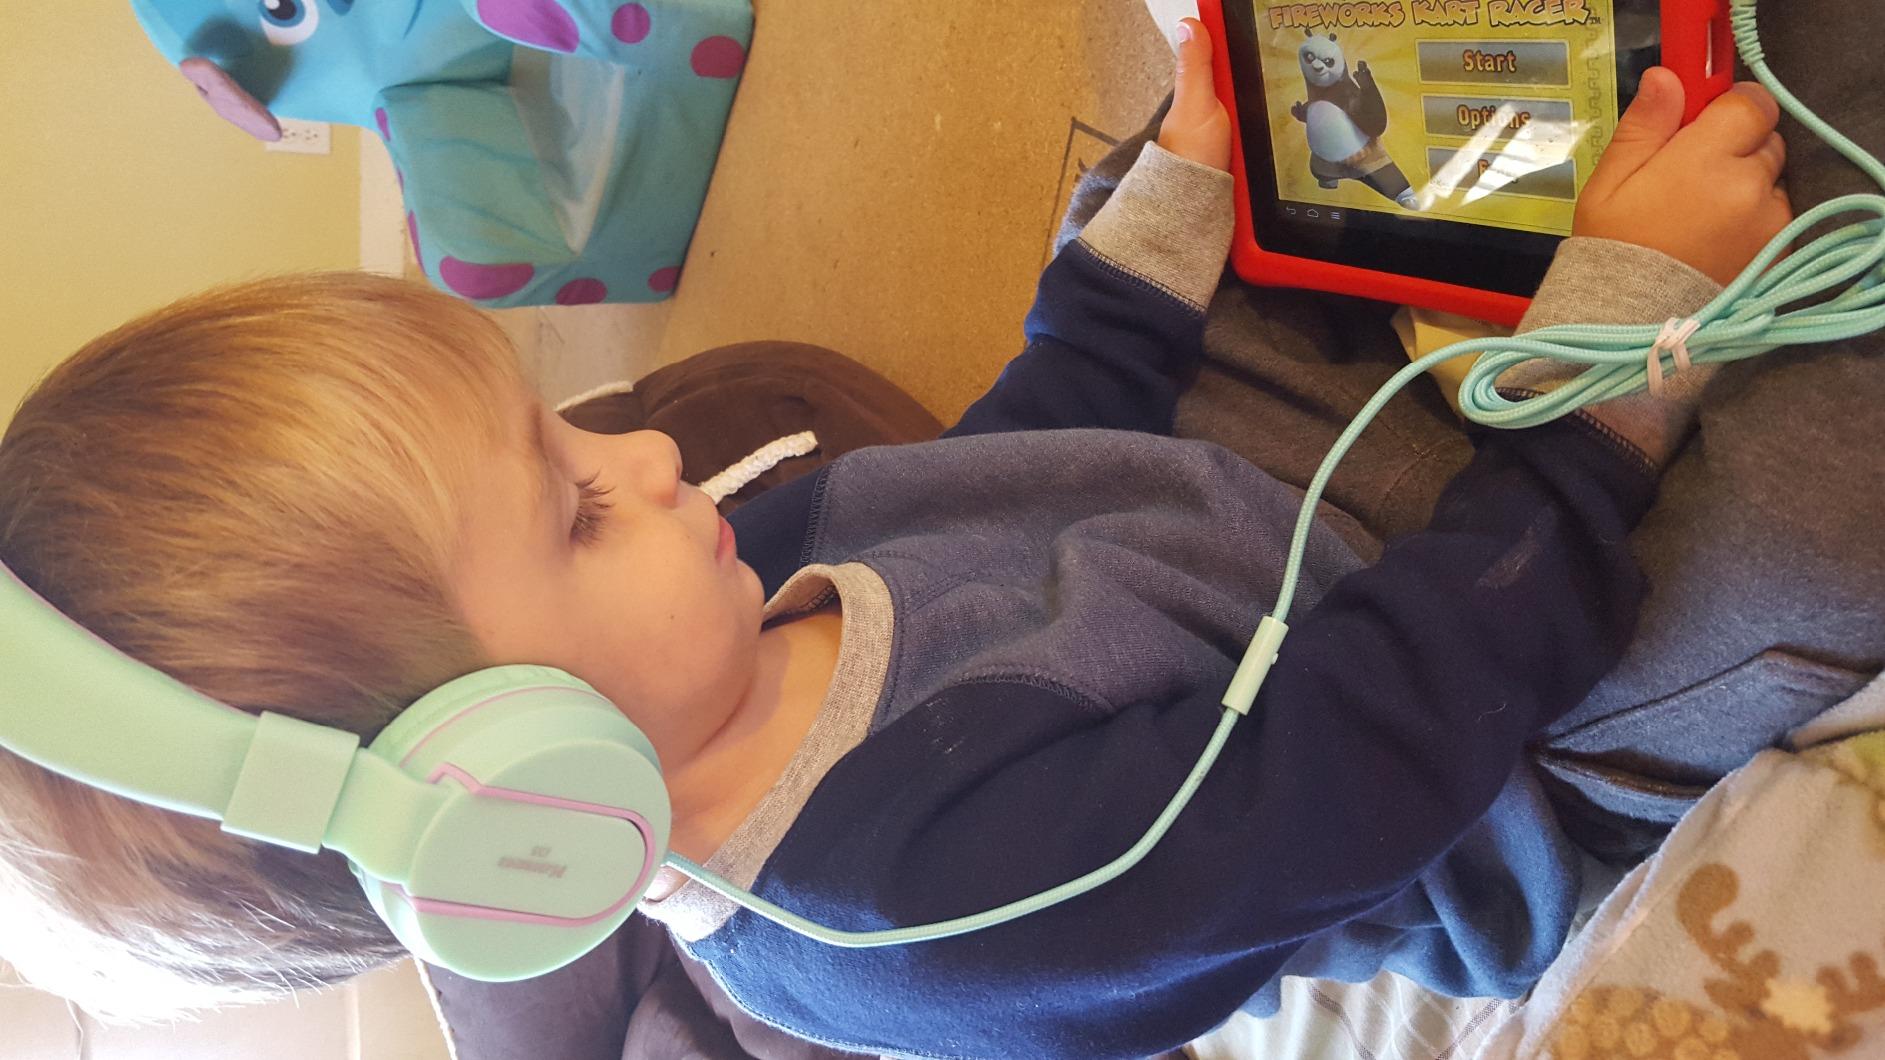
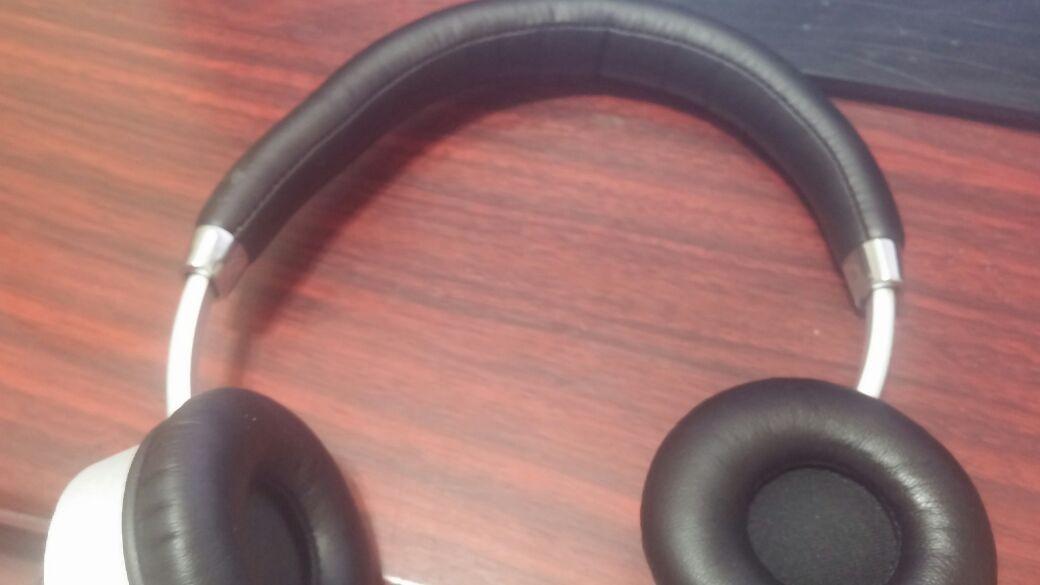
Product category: headphones
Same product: no